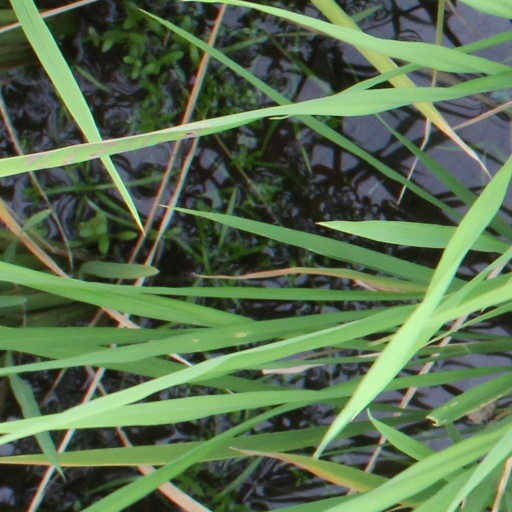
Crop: rice